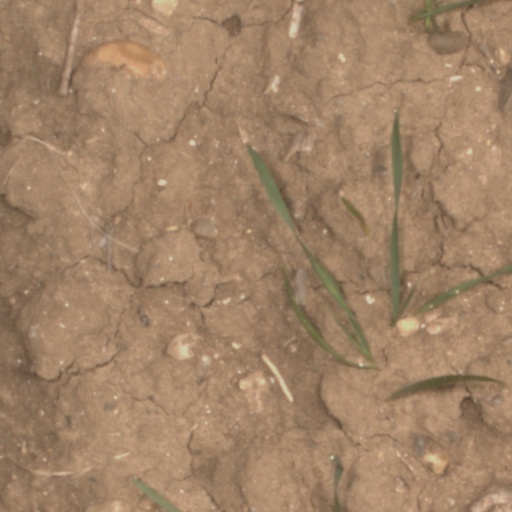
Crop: wheat